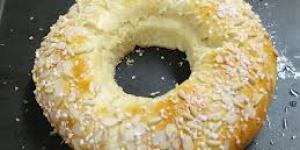
roscones de reyes congelados